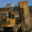
Label: truck